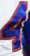
Number: 4